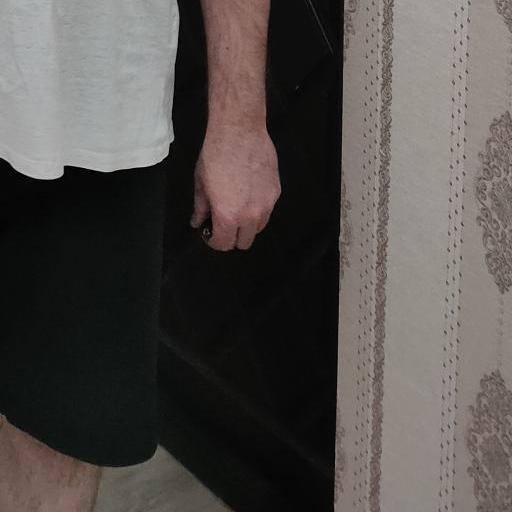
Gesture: no_gesture